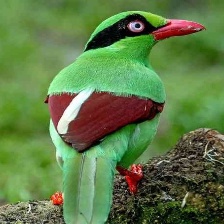
Species: GREEN MAGPIE
Scientific name: CISSA CHINENSIS
ImageNet parent category: magpie